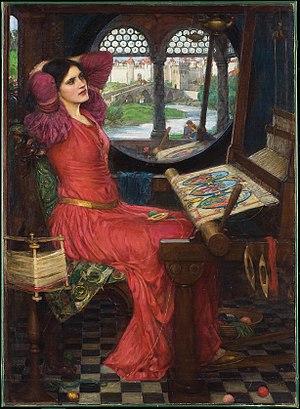
The Lady of Shalott est une huile sur toile de 1888 du peintre préraphaélite anglais John William Waterhouse. Waterhouse composera trois versions différentes sur ce thème, en 1888, 1894 et en 1915.